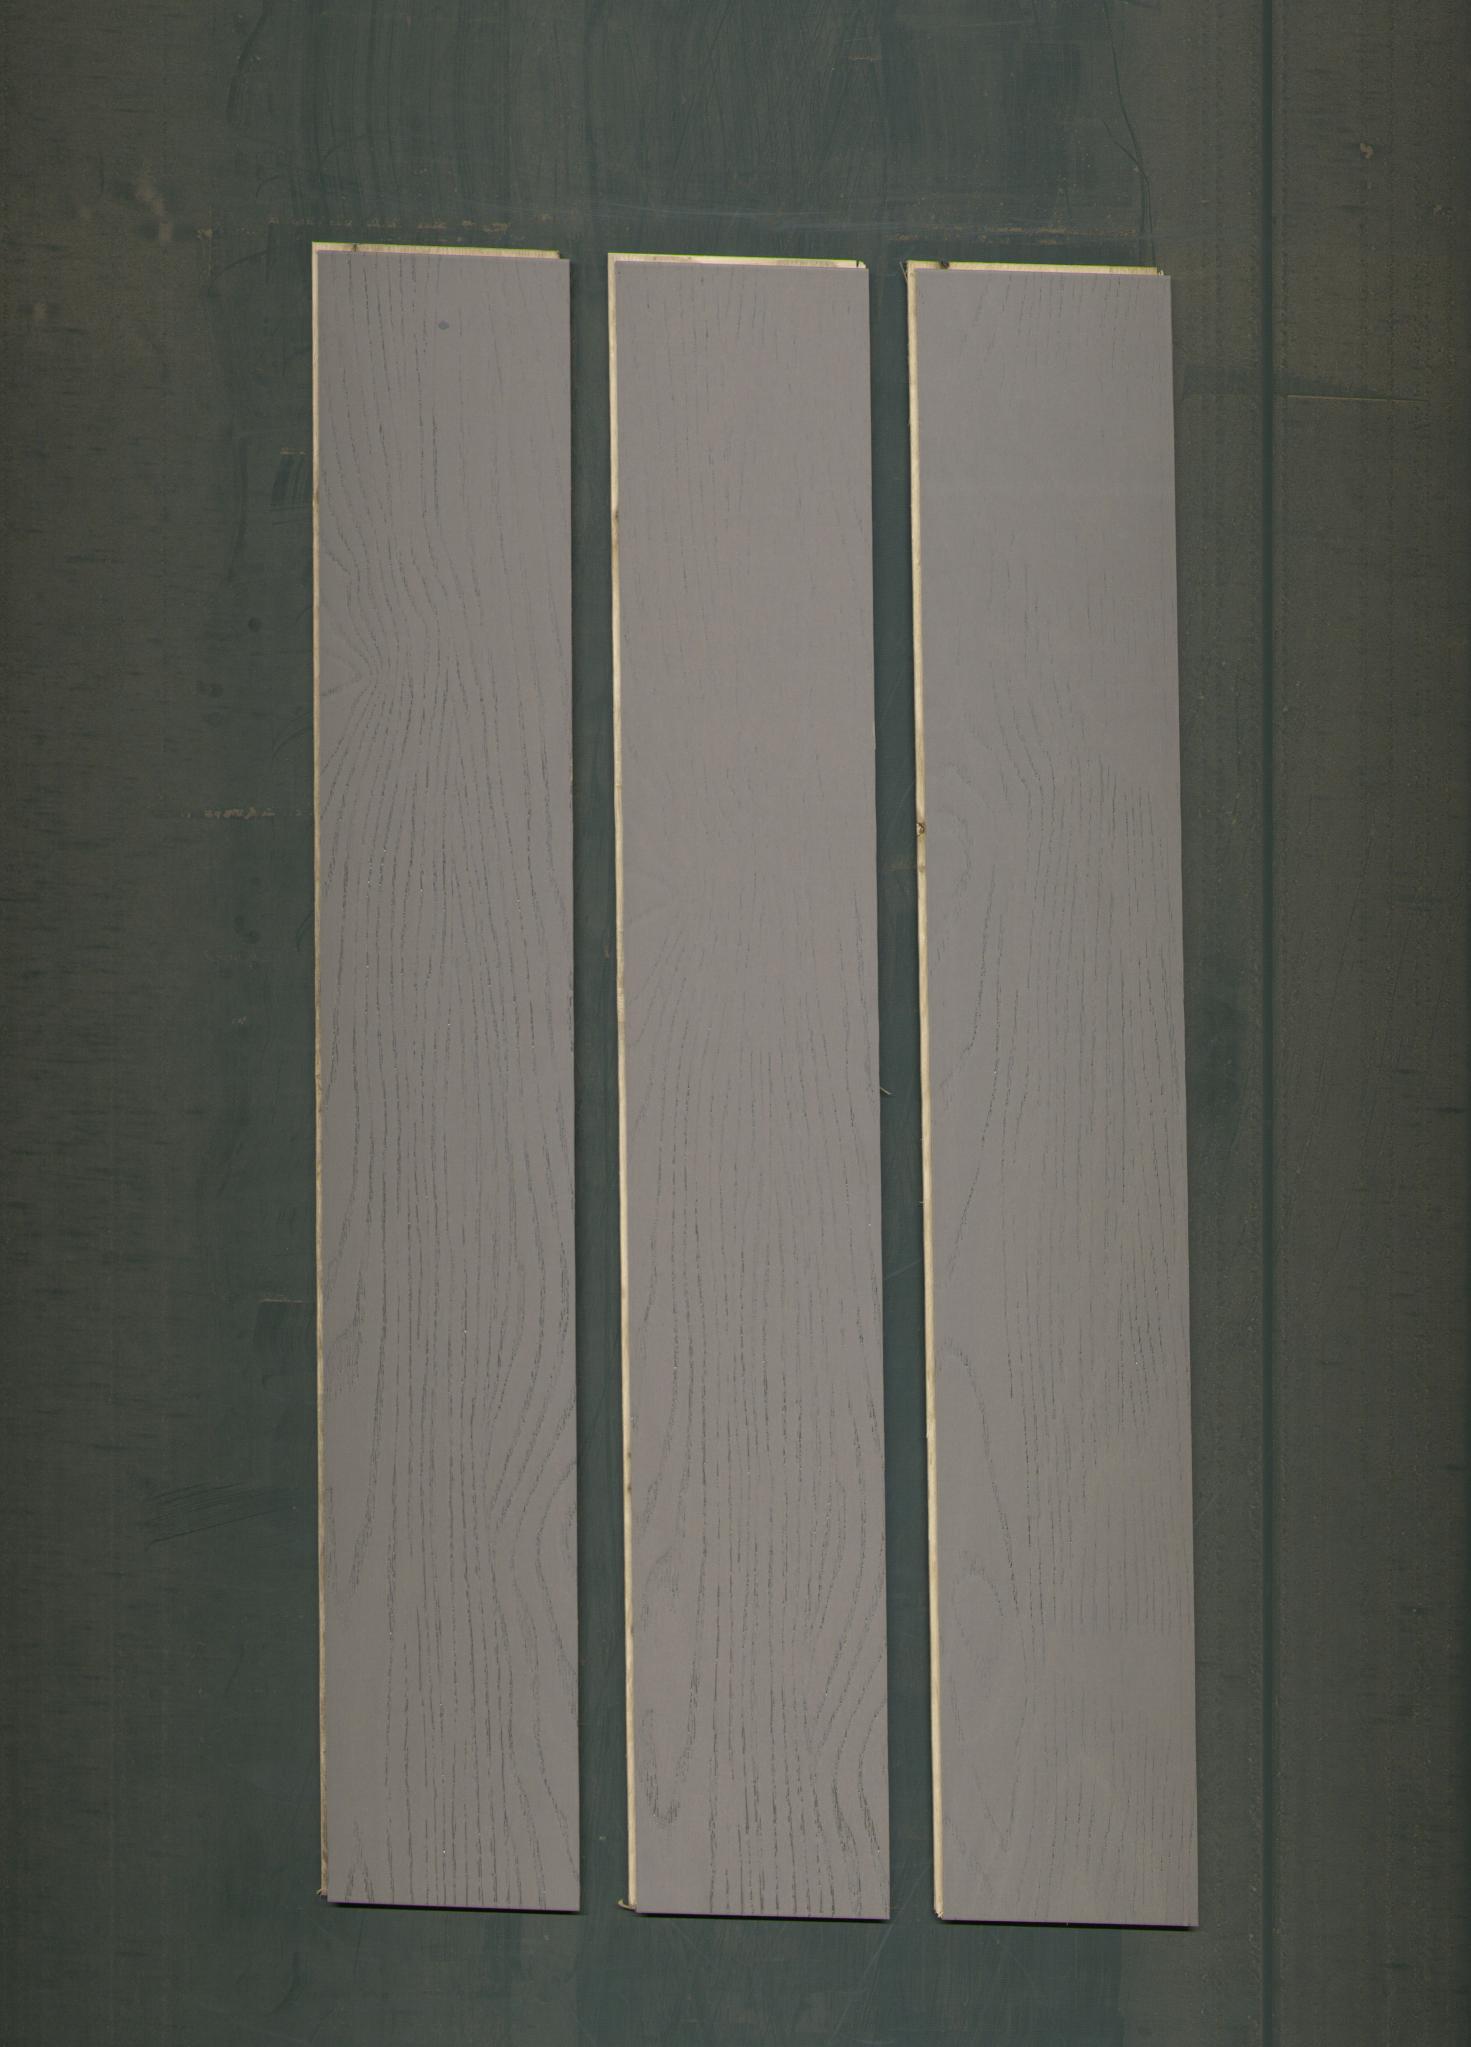
Label: mixers